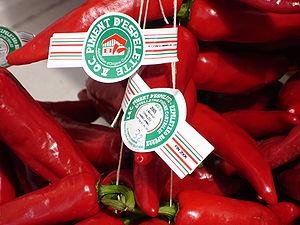
Le piment d'Espelette en français ou ezpeletako biperra en basque est un produit agricole. Il s'agit d'un piment spécifique cultivé au Pays basque, dans le département des Pyrénées-Atlantiques. Ces appellations d'origine sont préservées via le système de l'Union européenne « Appellation d'origine protégée » quand elles sont employées pour le commerce. Il s'agit d'ailleurs de la seule épice bénéficiant de ce label en France.
Espelette est une commune française, située dans le département des Pyrénées-Atlantiques en région Nouvelle-Aquitaine.
Ustaritz est une commune française, située dans l’ouest du département des Pyrénées-Atlantiques en région Nouvelle-Aquitaine, et chef-lieu du canton homonyme. Elle s’est développée sur la Nive, à la limite du cours navigable de cet affluent de l’Adour, et sur la route napoléonienne qui suit les crêtes entre Bayonne et Hasparren.
L'appellation d'origine contrôlée est un label permettant d'identifier un produit dont les étapes de fabrication sont réalisées dans une même zone géographique et selon un savoir-faire reconnu. C'est la combinaison d'un milieu physique et biologique avec une communauté humaine traditionnelle qui fonde la spécificité d'un produit AOC, avec définition dans un cahier des charges.